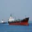
Label: ship